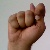
The image shows a hand gesture representing the letter 'T' in Indian Sign Language.